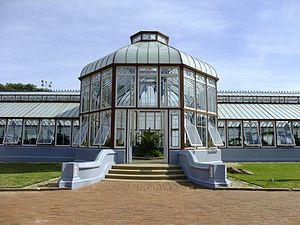
Port Elizabeth est une ville d'Afrique du Sud située dans la province du Cap-Oriental. S'étirant sur près de 16 kilomètres le long de l’Algoa Bay, elle porte le nom de l'épouse du gouverneur du Cap, Rufane Donkin, fondateur de la ville en 1820. Elle fait partie de la métropole Nelson Mandela. Nommée plus familièrement sous ses initiales de P.E., elle est également surnommée friendly city en anglais, ce qui signifie « ville amicale ».